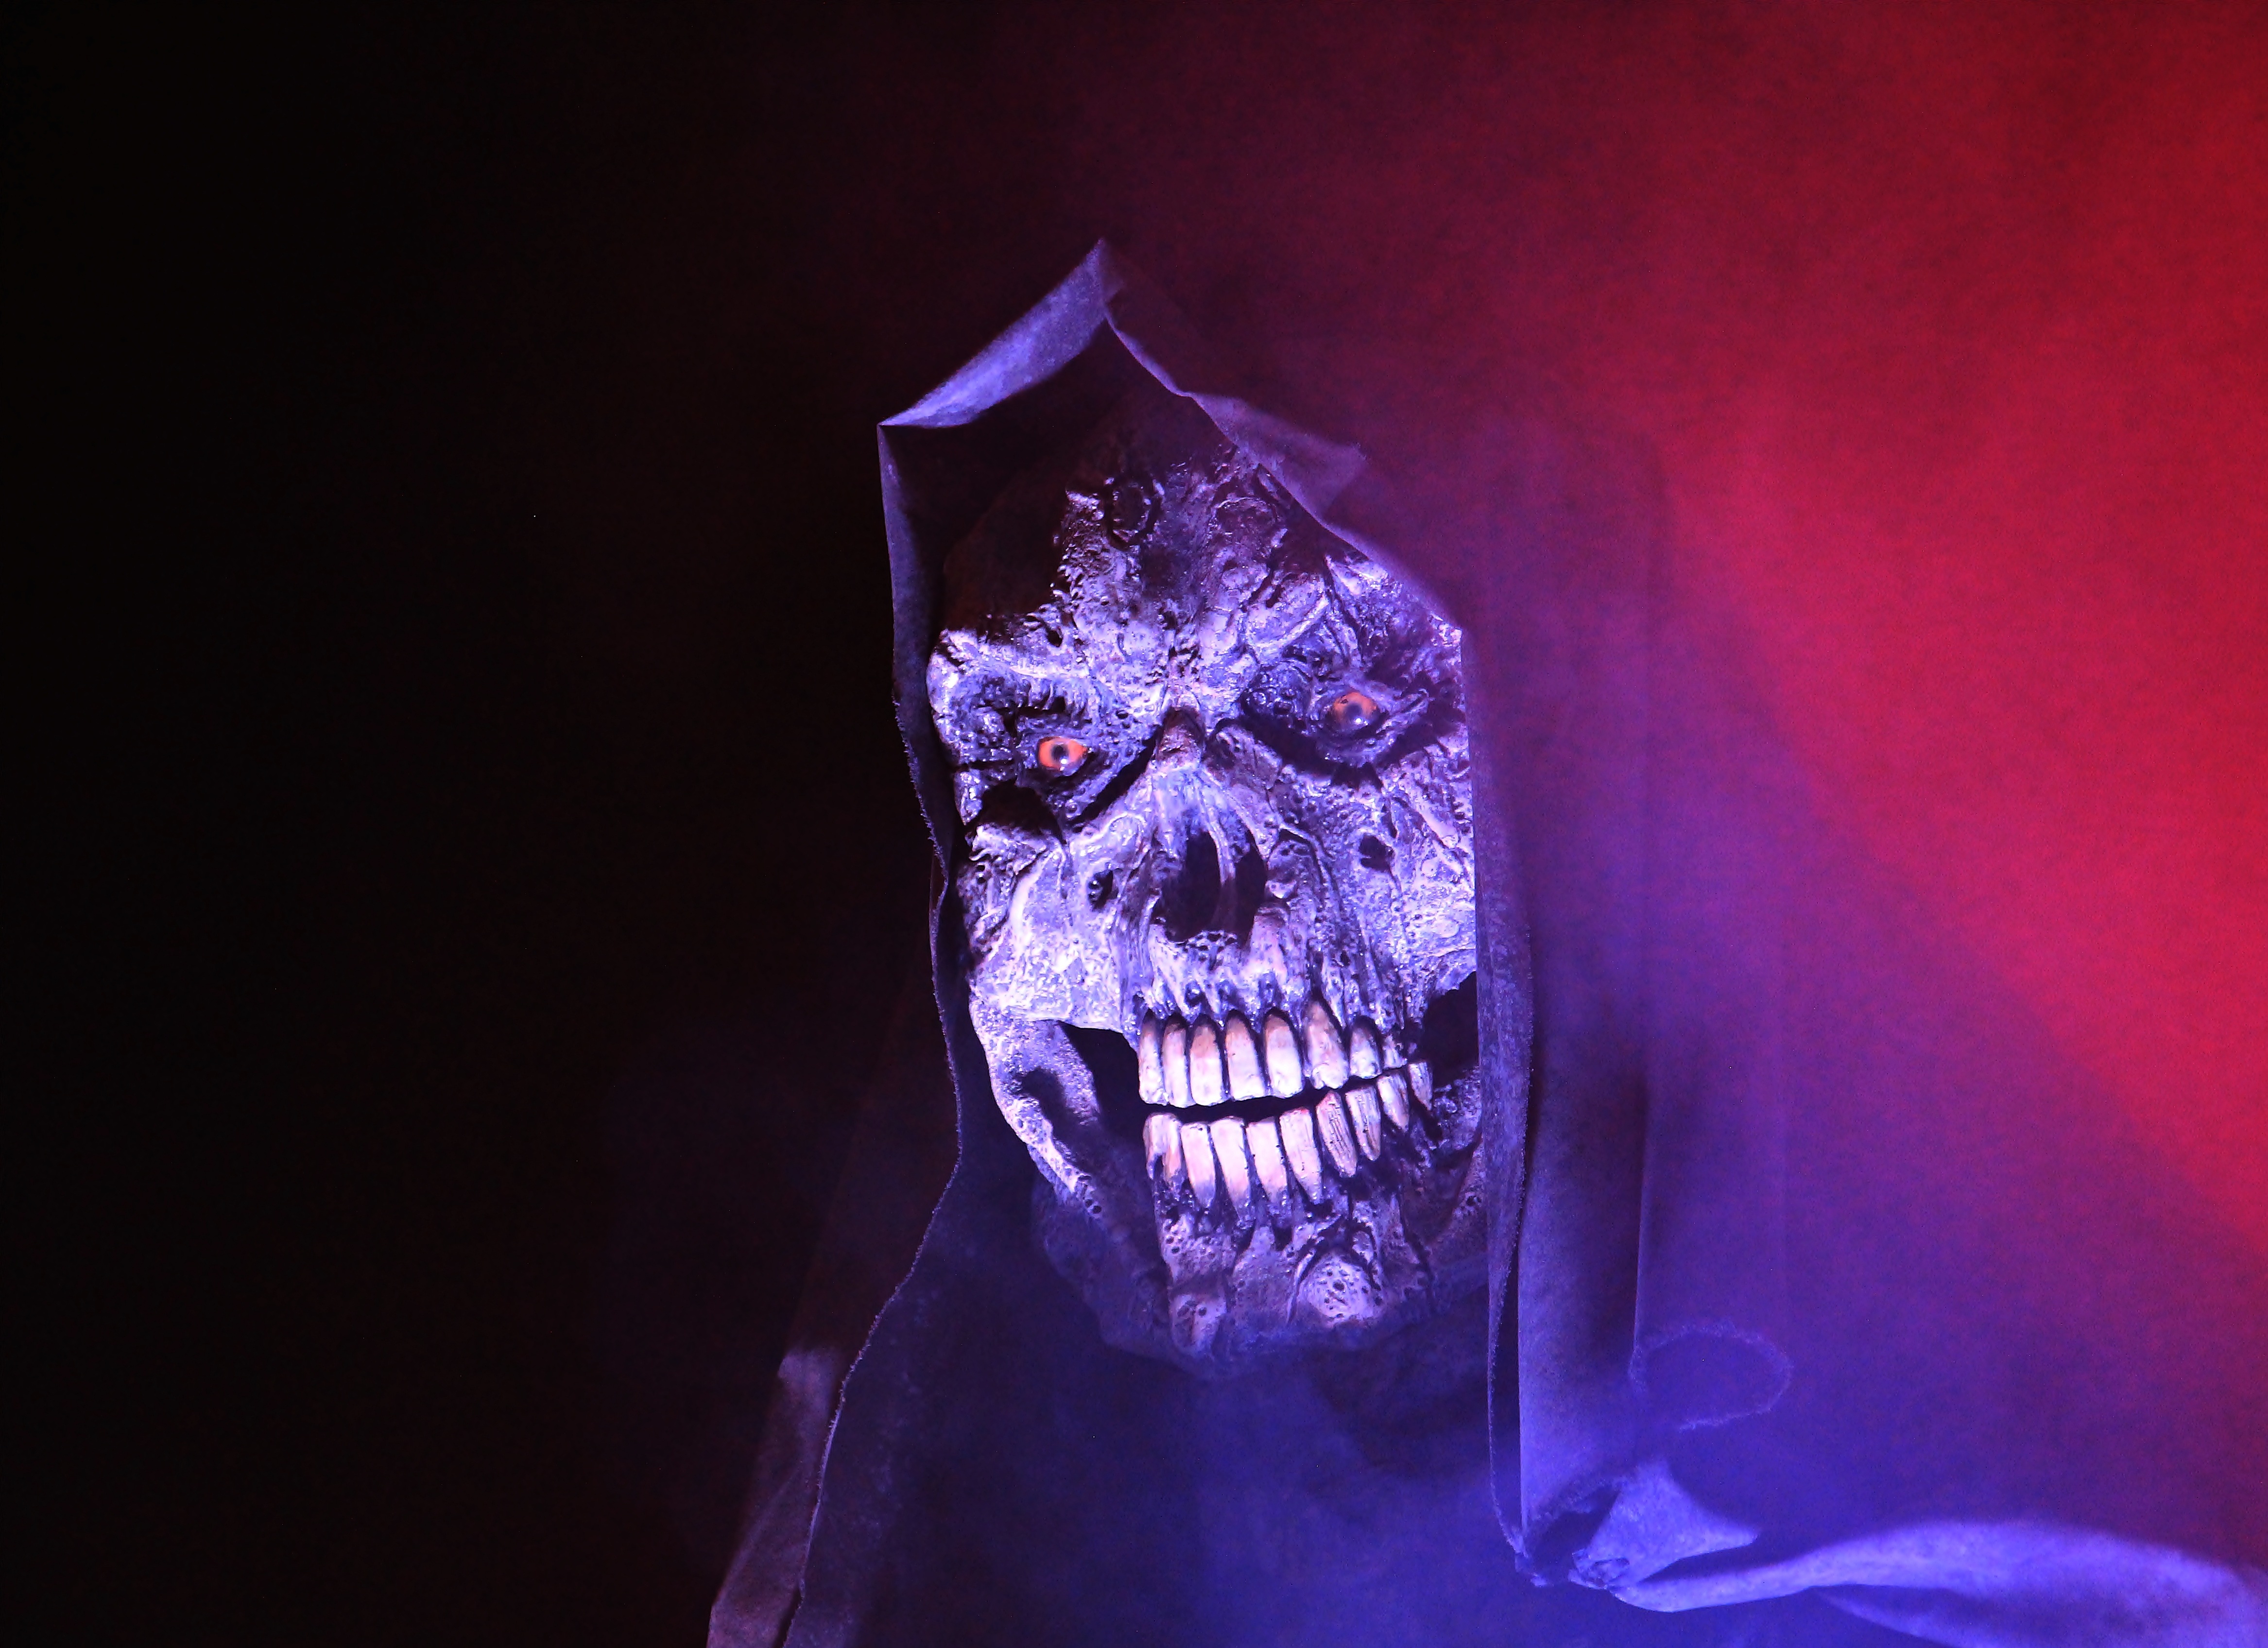
fog, night, evening, contrast, darkness, colorful, leisure, lighting, fig, fairground, fun, head, lamps, creepy, skeleton, mood, fair, entertainment, pleasure, abendstimmung, screenshot, folk festival, macro photography, hustle and bustle, year market, carnies, shudder, caption, ghost train, special effects, fictional character, horror train, zombie web, zombie track curve, skeleton head, nebelmaschine, computer wallpaper